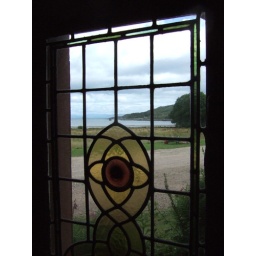
Stained glass window looking out onto Loch Scresort, in Kinloch castle, Rum.